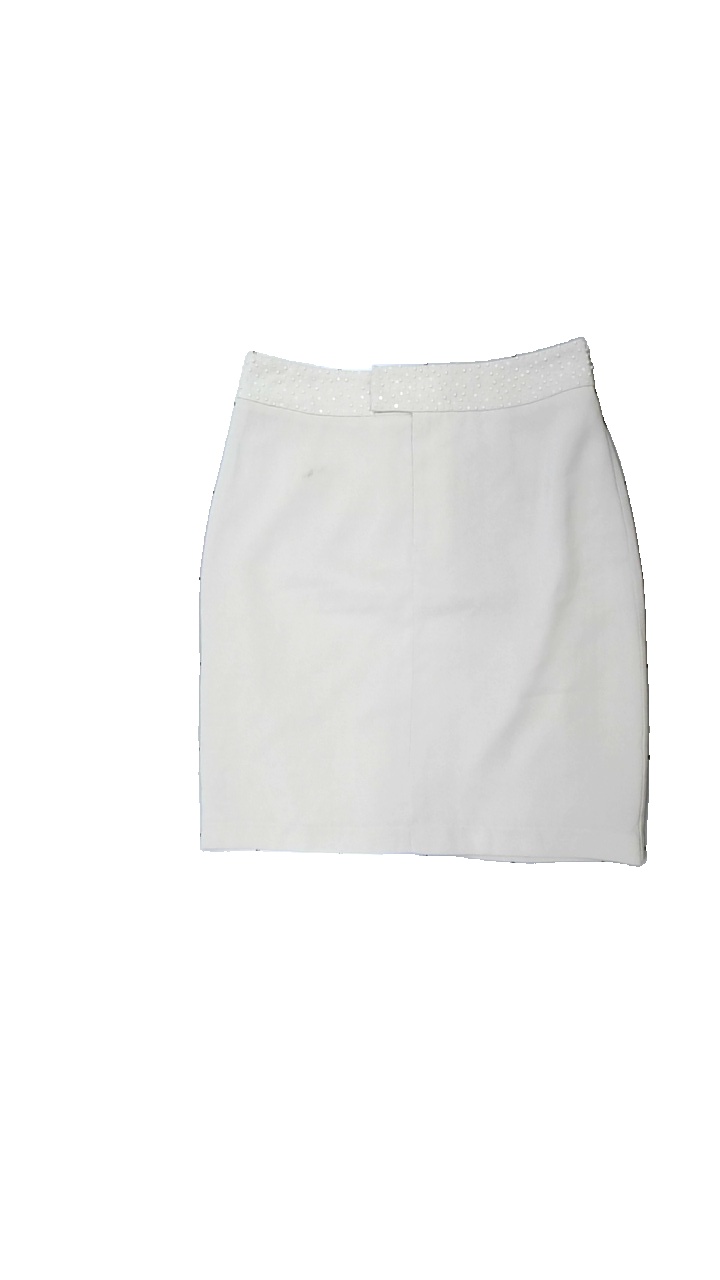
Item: Skirt (Ladies)
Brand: Flash
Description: beige kjol med glitter runt midjan, fläck fram
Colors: Beige
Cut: Regular
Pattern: Glitter
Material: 100% polyester
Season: All
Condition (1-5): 3
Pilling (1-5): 5
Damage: fläckar
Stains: Major
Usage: Export
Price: <50